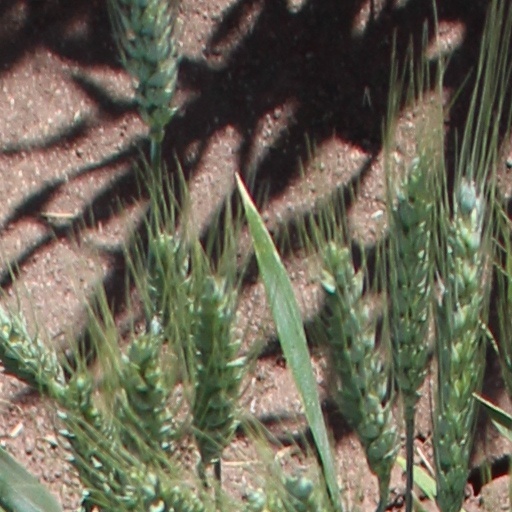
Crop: wheat